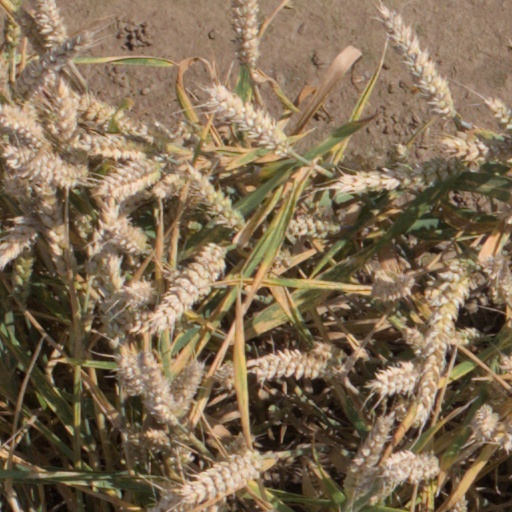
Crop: wheat